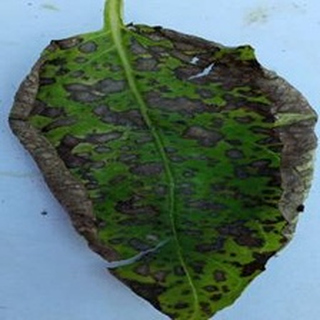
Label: potato_early_blight